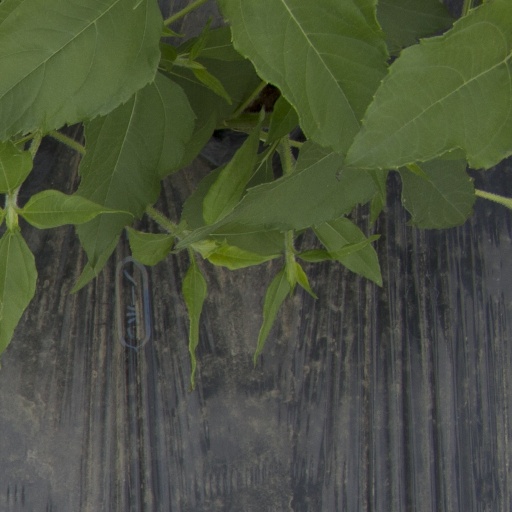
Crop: Jerusalem artichoke